Reinaldo (footballer, born 1979)

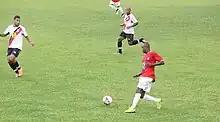
Reinaldo in 2015

Reinaldo da Cruz Oliveira (born 14 March 1979) simply known as Reinaldo, is Brazilian football coach and former player who played as a forward. He is the current head coach of Maricá.